Falkland Palace

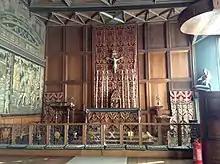
Chapel Royal inside the South Range of Falkland Palace

Mary, Queen of Scots was born at Linlithgow Palace and moved to Stirling Castle in July 1543. Her mother, Mary of Guise, sometimes travelled without her to stay at Falkland Palace. Falkland and Stirling palaces were official residences of Mary of Guise as a widow, and she continued to keep wild boars for hunting in Falkland park.